Bronxville station

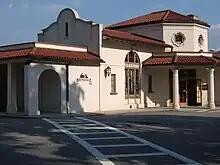
The station house at Bronxville in 2006.

The New York and Harlem Railroad laid tracks through Bronxville during the mid-1840s, and evidence of a station in Bronxville can be found at least as far back as 1858. A second station was built in 1893 by the New York Central and Hudson River Railroad, replacing a previous station which was also the home of Lancaster Underhill, a descendant of John Underhill, the man responsible for creating "Underhill's Crossing".